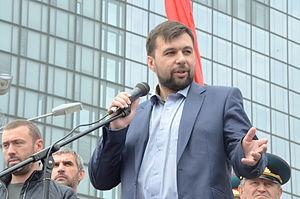
Denis Vladimirovitch Pouchiline, né le 9 mai 1981 à Makiïvka, est un homme politique ukrainien russophone, président du conseil suprême de la république autoproclamée de Donetsk jusqu’en juillet 2014.